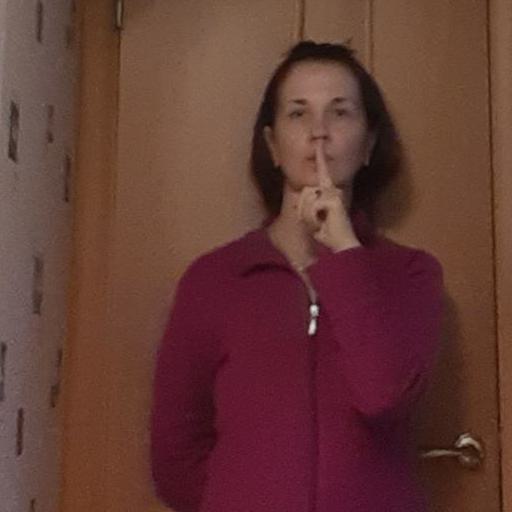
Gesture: mute